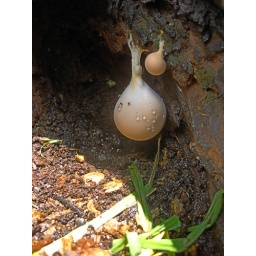
An HDR photo from two different exposures. Mika spotted this cool fungus growing on a tree in the park.